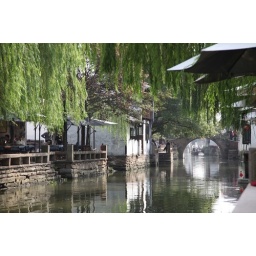
Love the mossy trees hanging over the reflecting lake. Wish we had more time to spend in China's water cities!